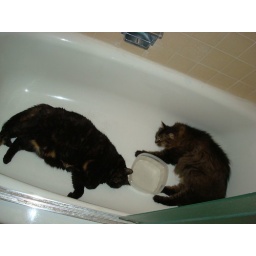
The cats chill in the bathtub on hot days cause the tub is cool.